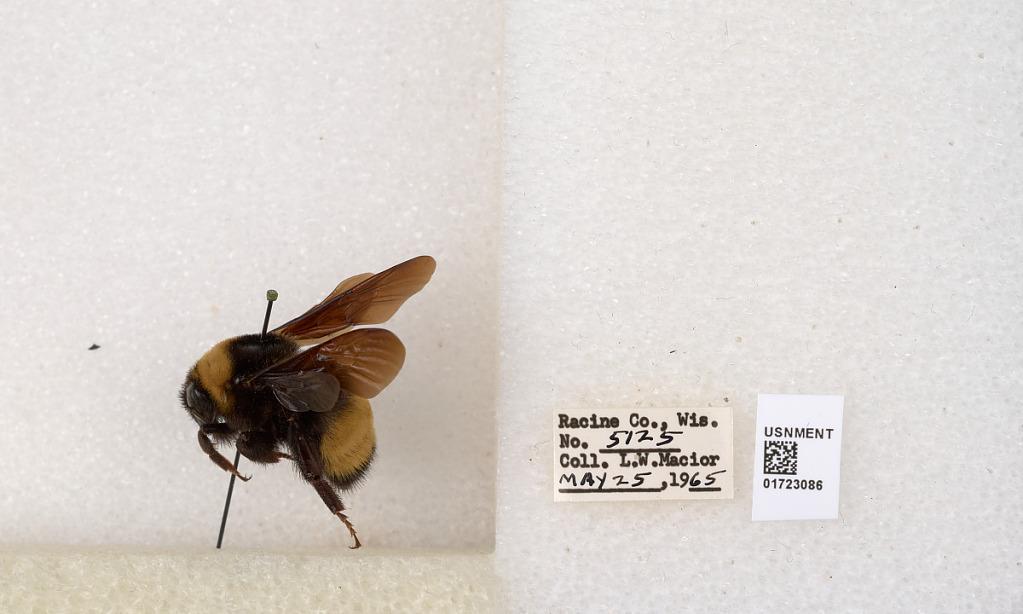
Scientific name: Bombus (Bombus) nevadensis auricormus
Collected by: L. Macior
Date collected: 1965-5-25
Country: United States
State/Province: Wisconsin
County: Racine
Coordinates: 42.7299, -87.8123